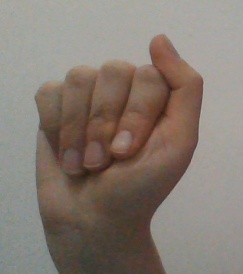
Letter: saad